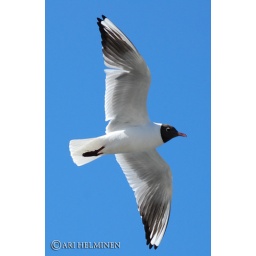
Black headed gull flying in the Helsinki market place. Taken in Helsinki,Finland